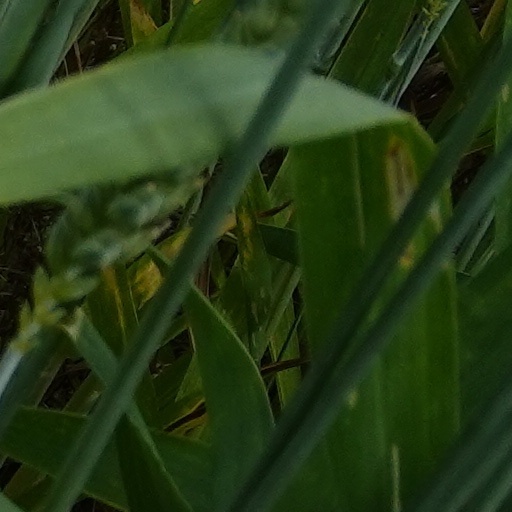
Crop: wheat